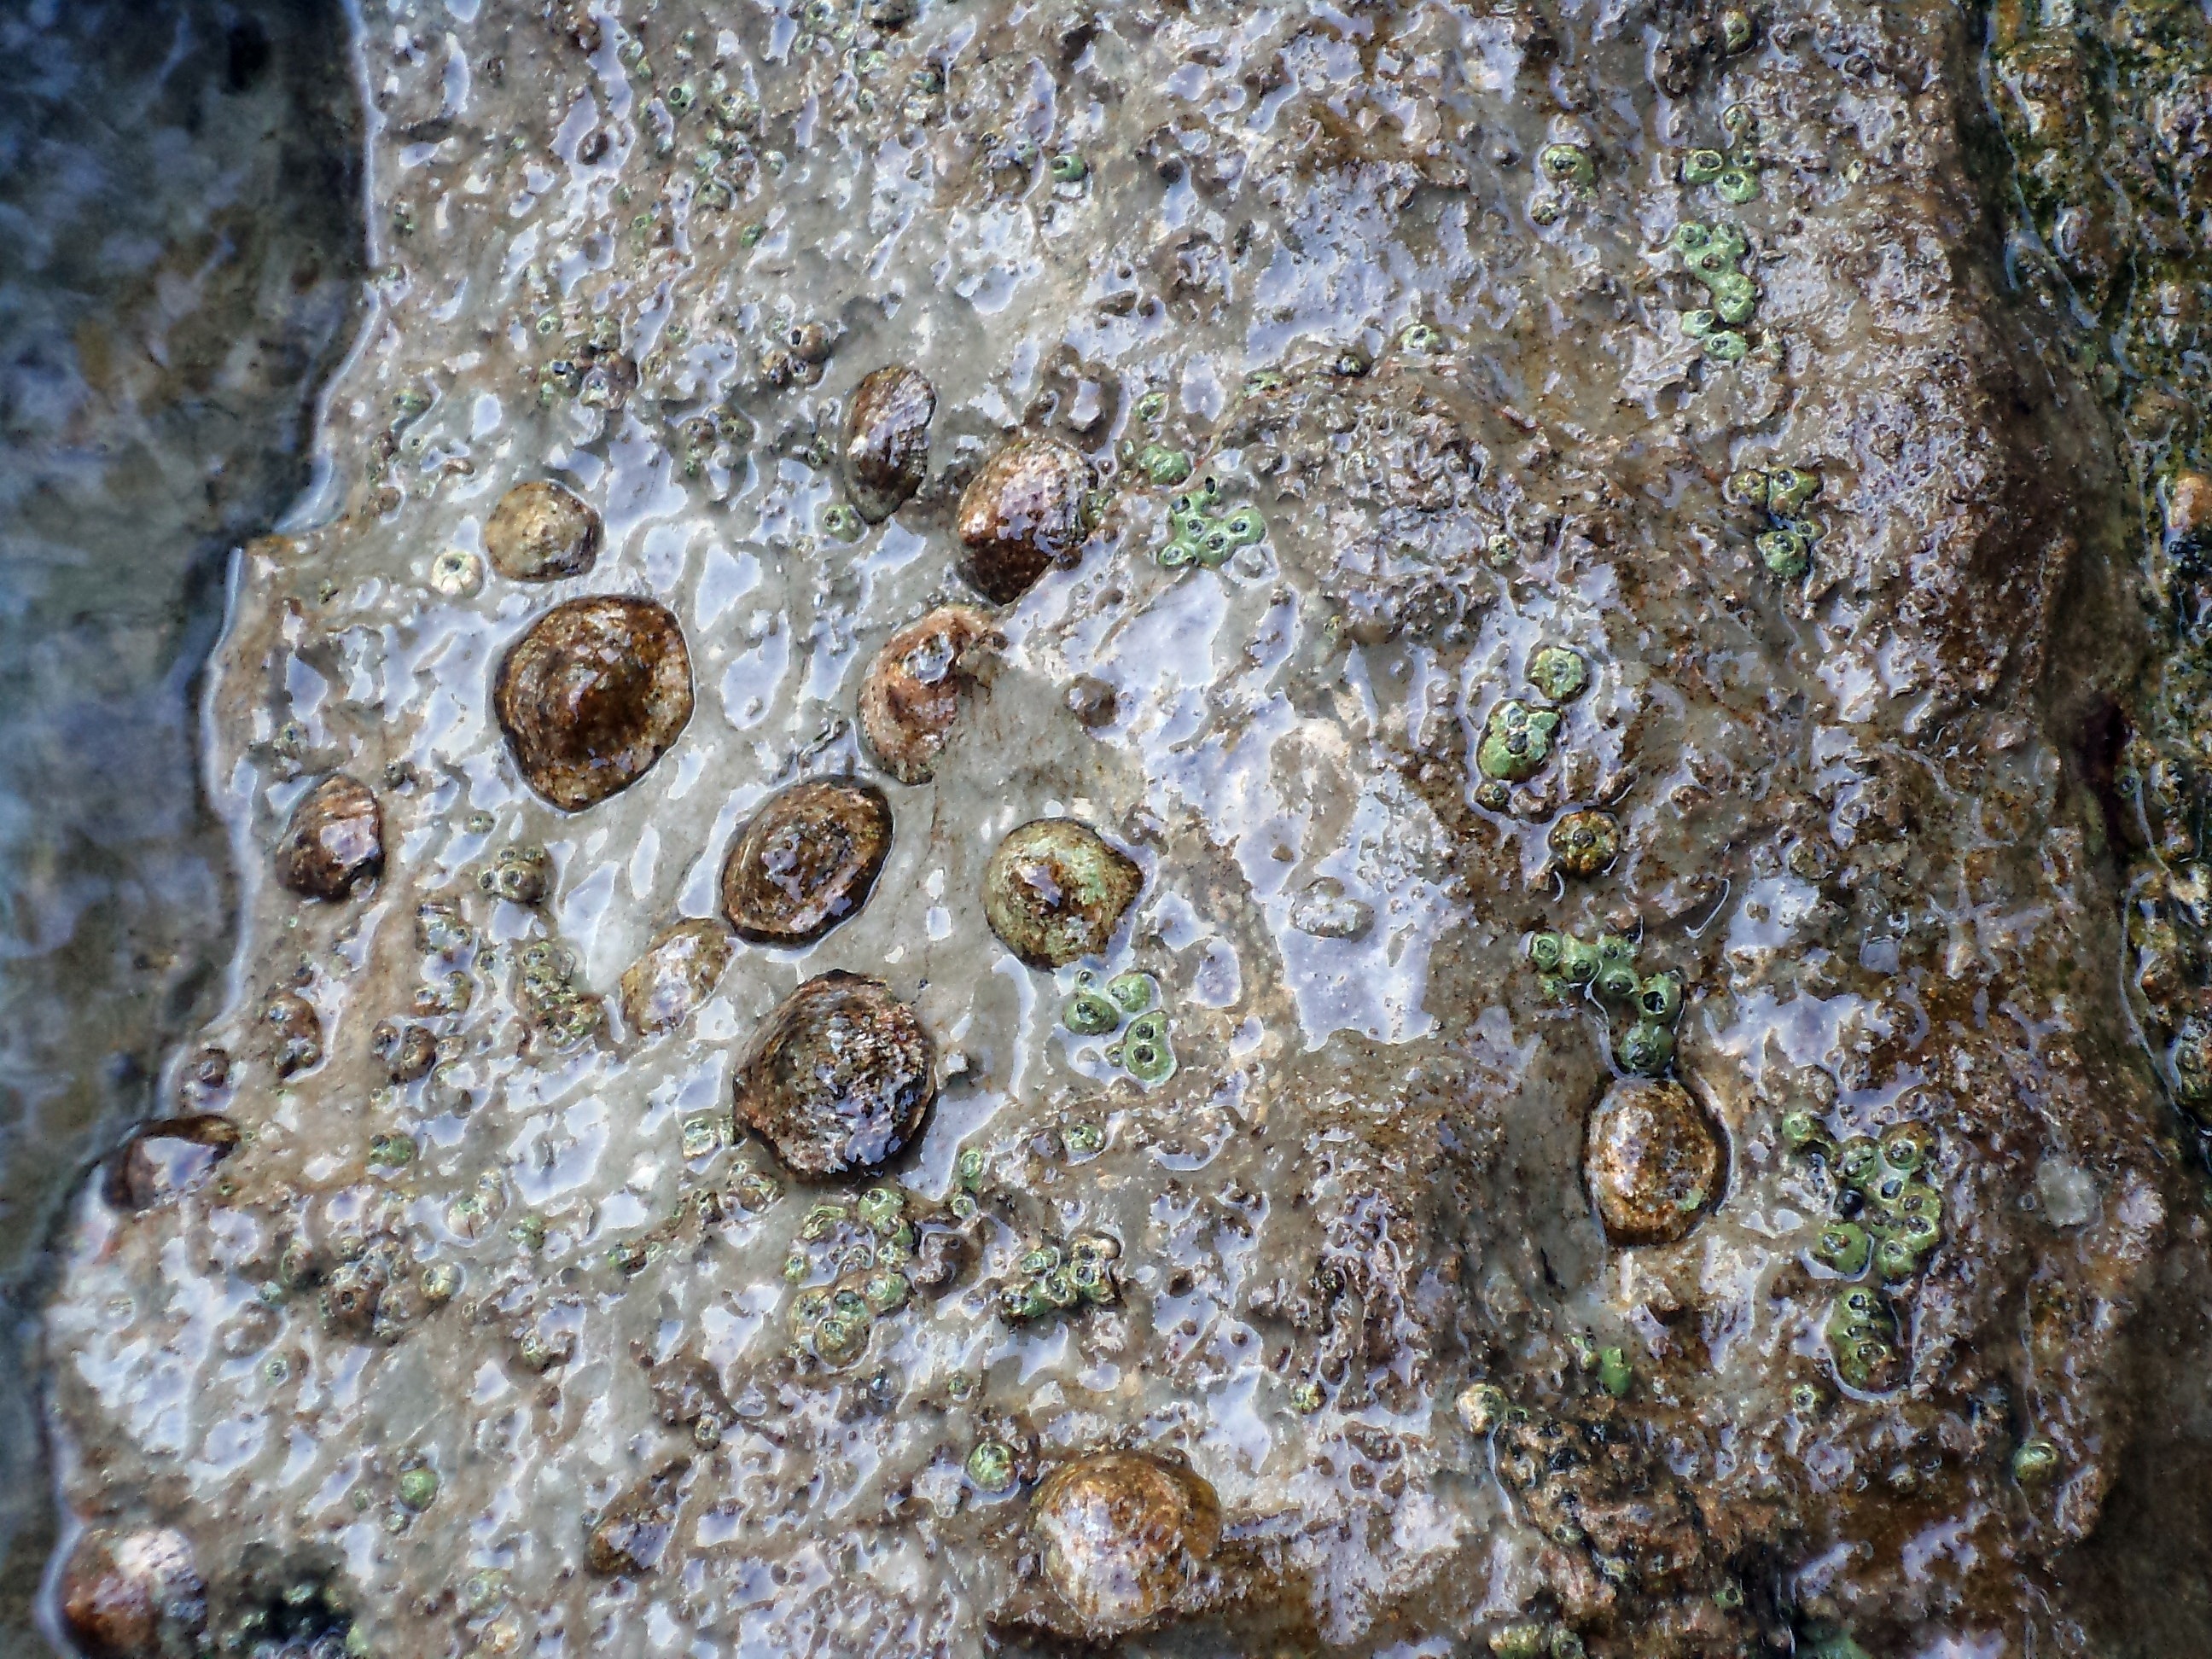
rock, stone, wildlife, insect, fauna, invertebrate, shells, geology, macro photography, sea shells